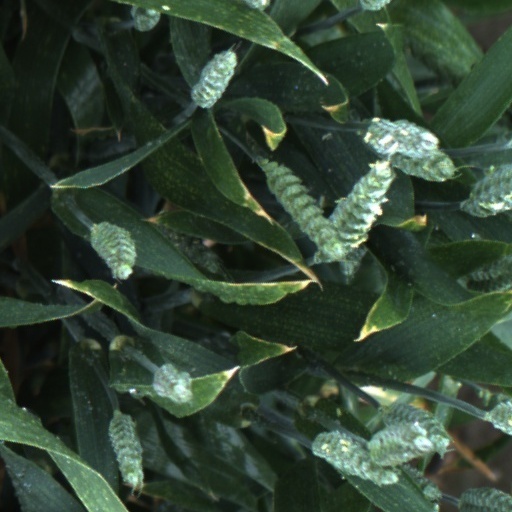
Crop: wheat